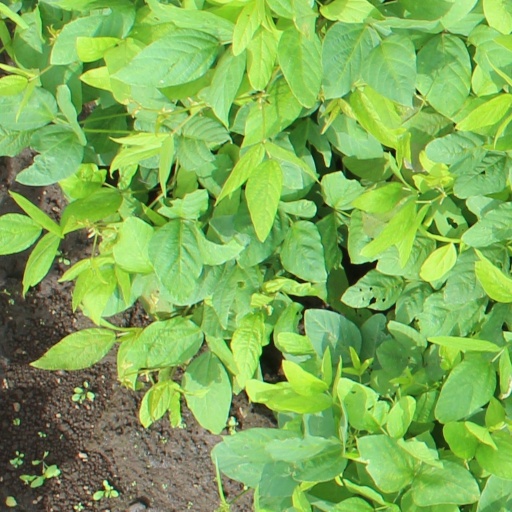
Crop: soybean